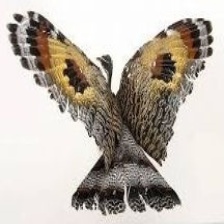
Species: SUNBITTERN
Scientific name:  EURYPYGA HELIAS